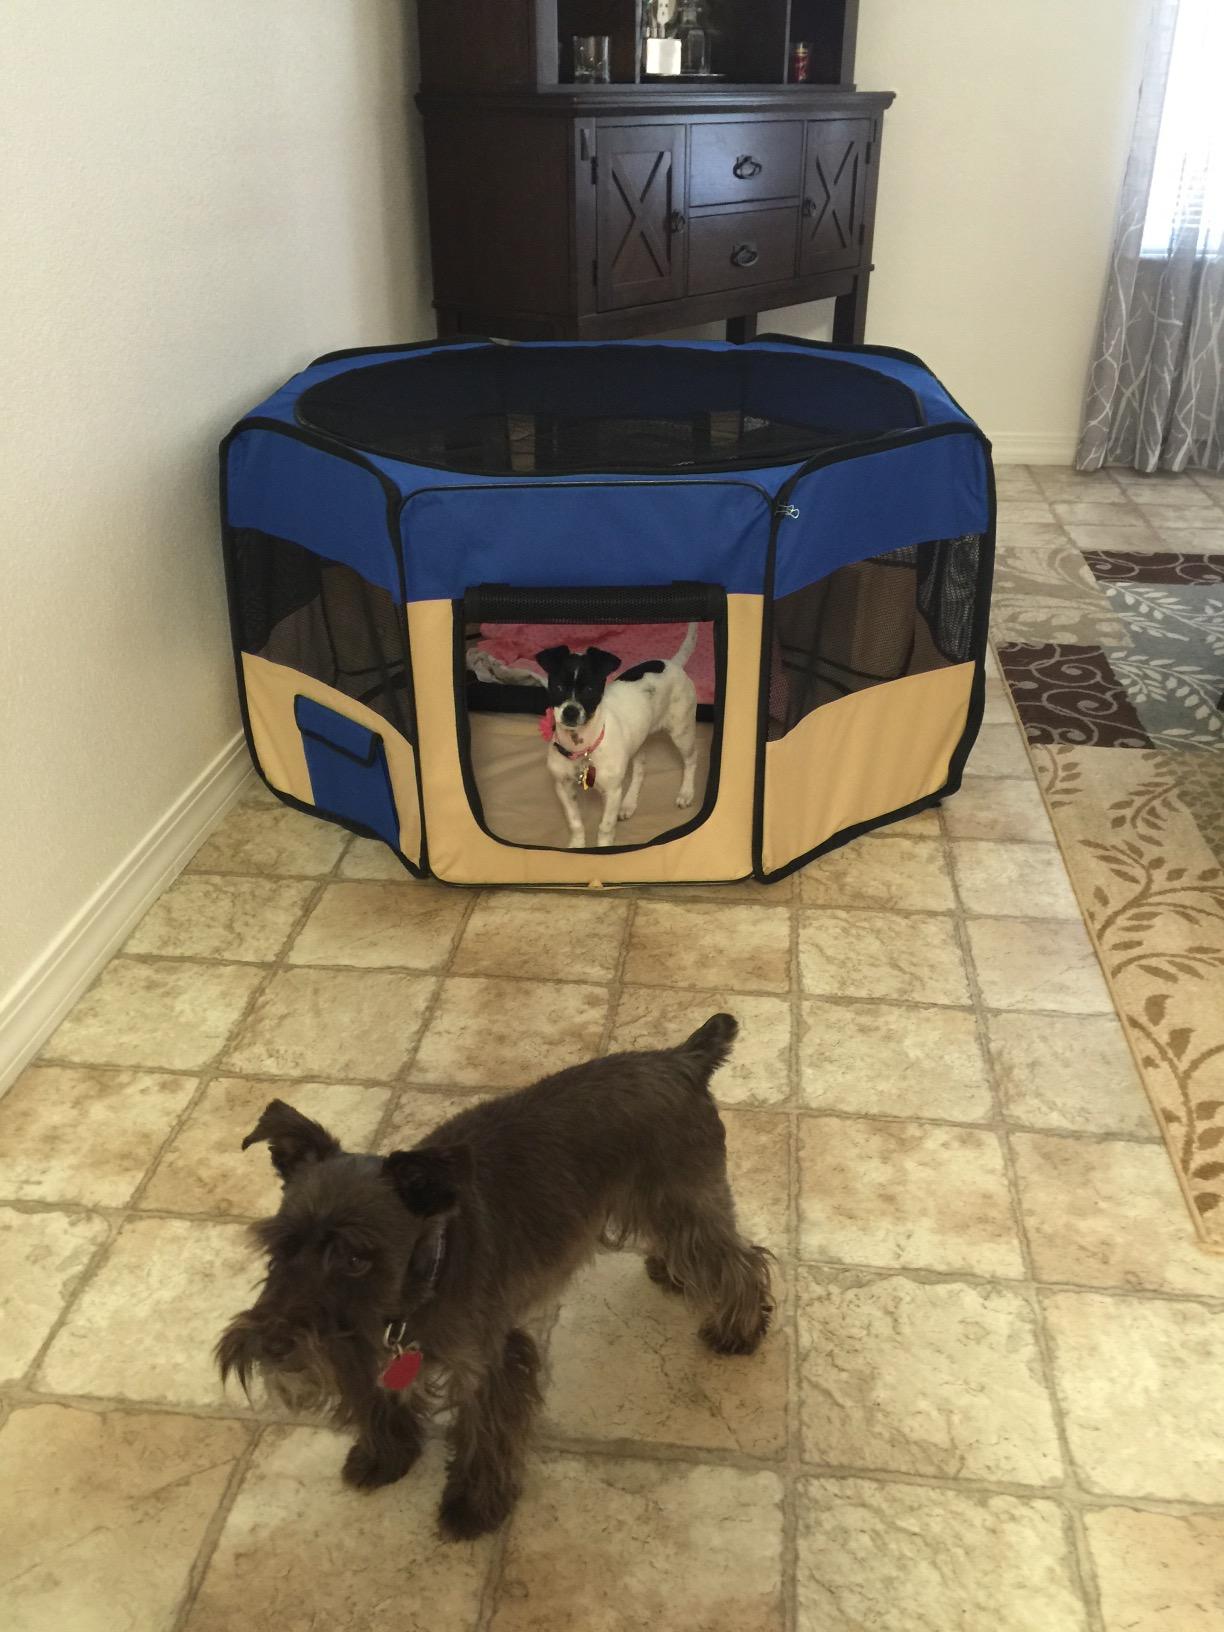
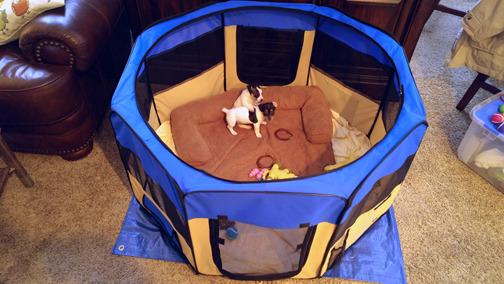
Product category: items_kennel
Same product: yes